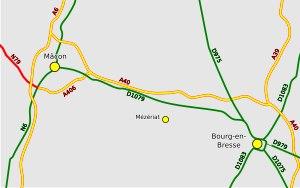
Mézériat est une commune française du département de l'Ain, en région Auvergne-Rhône-Alpes. Appartenant au canton de Vonnas depuis 2015, la commune des Mézériatis fait partie de la Bresse savoyarde près de la Dombes entre Mâcon et Bourg-en-Bresse.